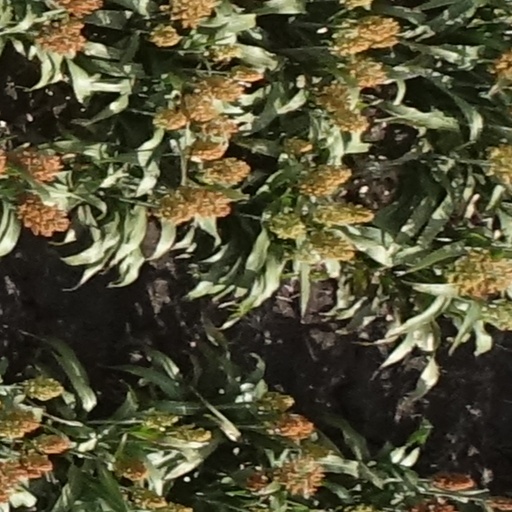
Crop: sorghum